Truman B. Ransom

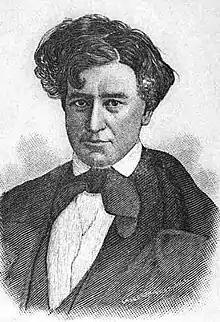

Truman Bishop Ransom (September 20, 1802 – September 13, 1847) was a Vermont educator and military officer who served as President of Norwich University and commander of a regiment in the Mexican–American War. He was killed at the Battle of Chapultepec.